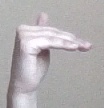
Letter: khaa